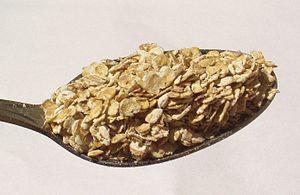
Le flocon d'avoine est une denrée alimentaire céréalière créée par la transformation d'une graine d'avoine par un procédé de traitement des gruaux à basse température. Ces flocons sont consommés principalement dans les pays de culture anglo-saxonne, au Royaume-Uni, notamment sous forme de porridge, aux États-Unis, ainsi qu'en Alsace, en Lorraine et dans les pays de culture germanique et nordique où on le consomme agrémenté de lait, de graines, de fruits secs, sous forme de müsli. Au Canada, les flocons d'avoine sont connus sous le nom de gruau. Ils étaient autrefois réservés à l'alimentation des chevaux.